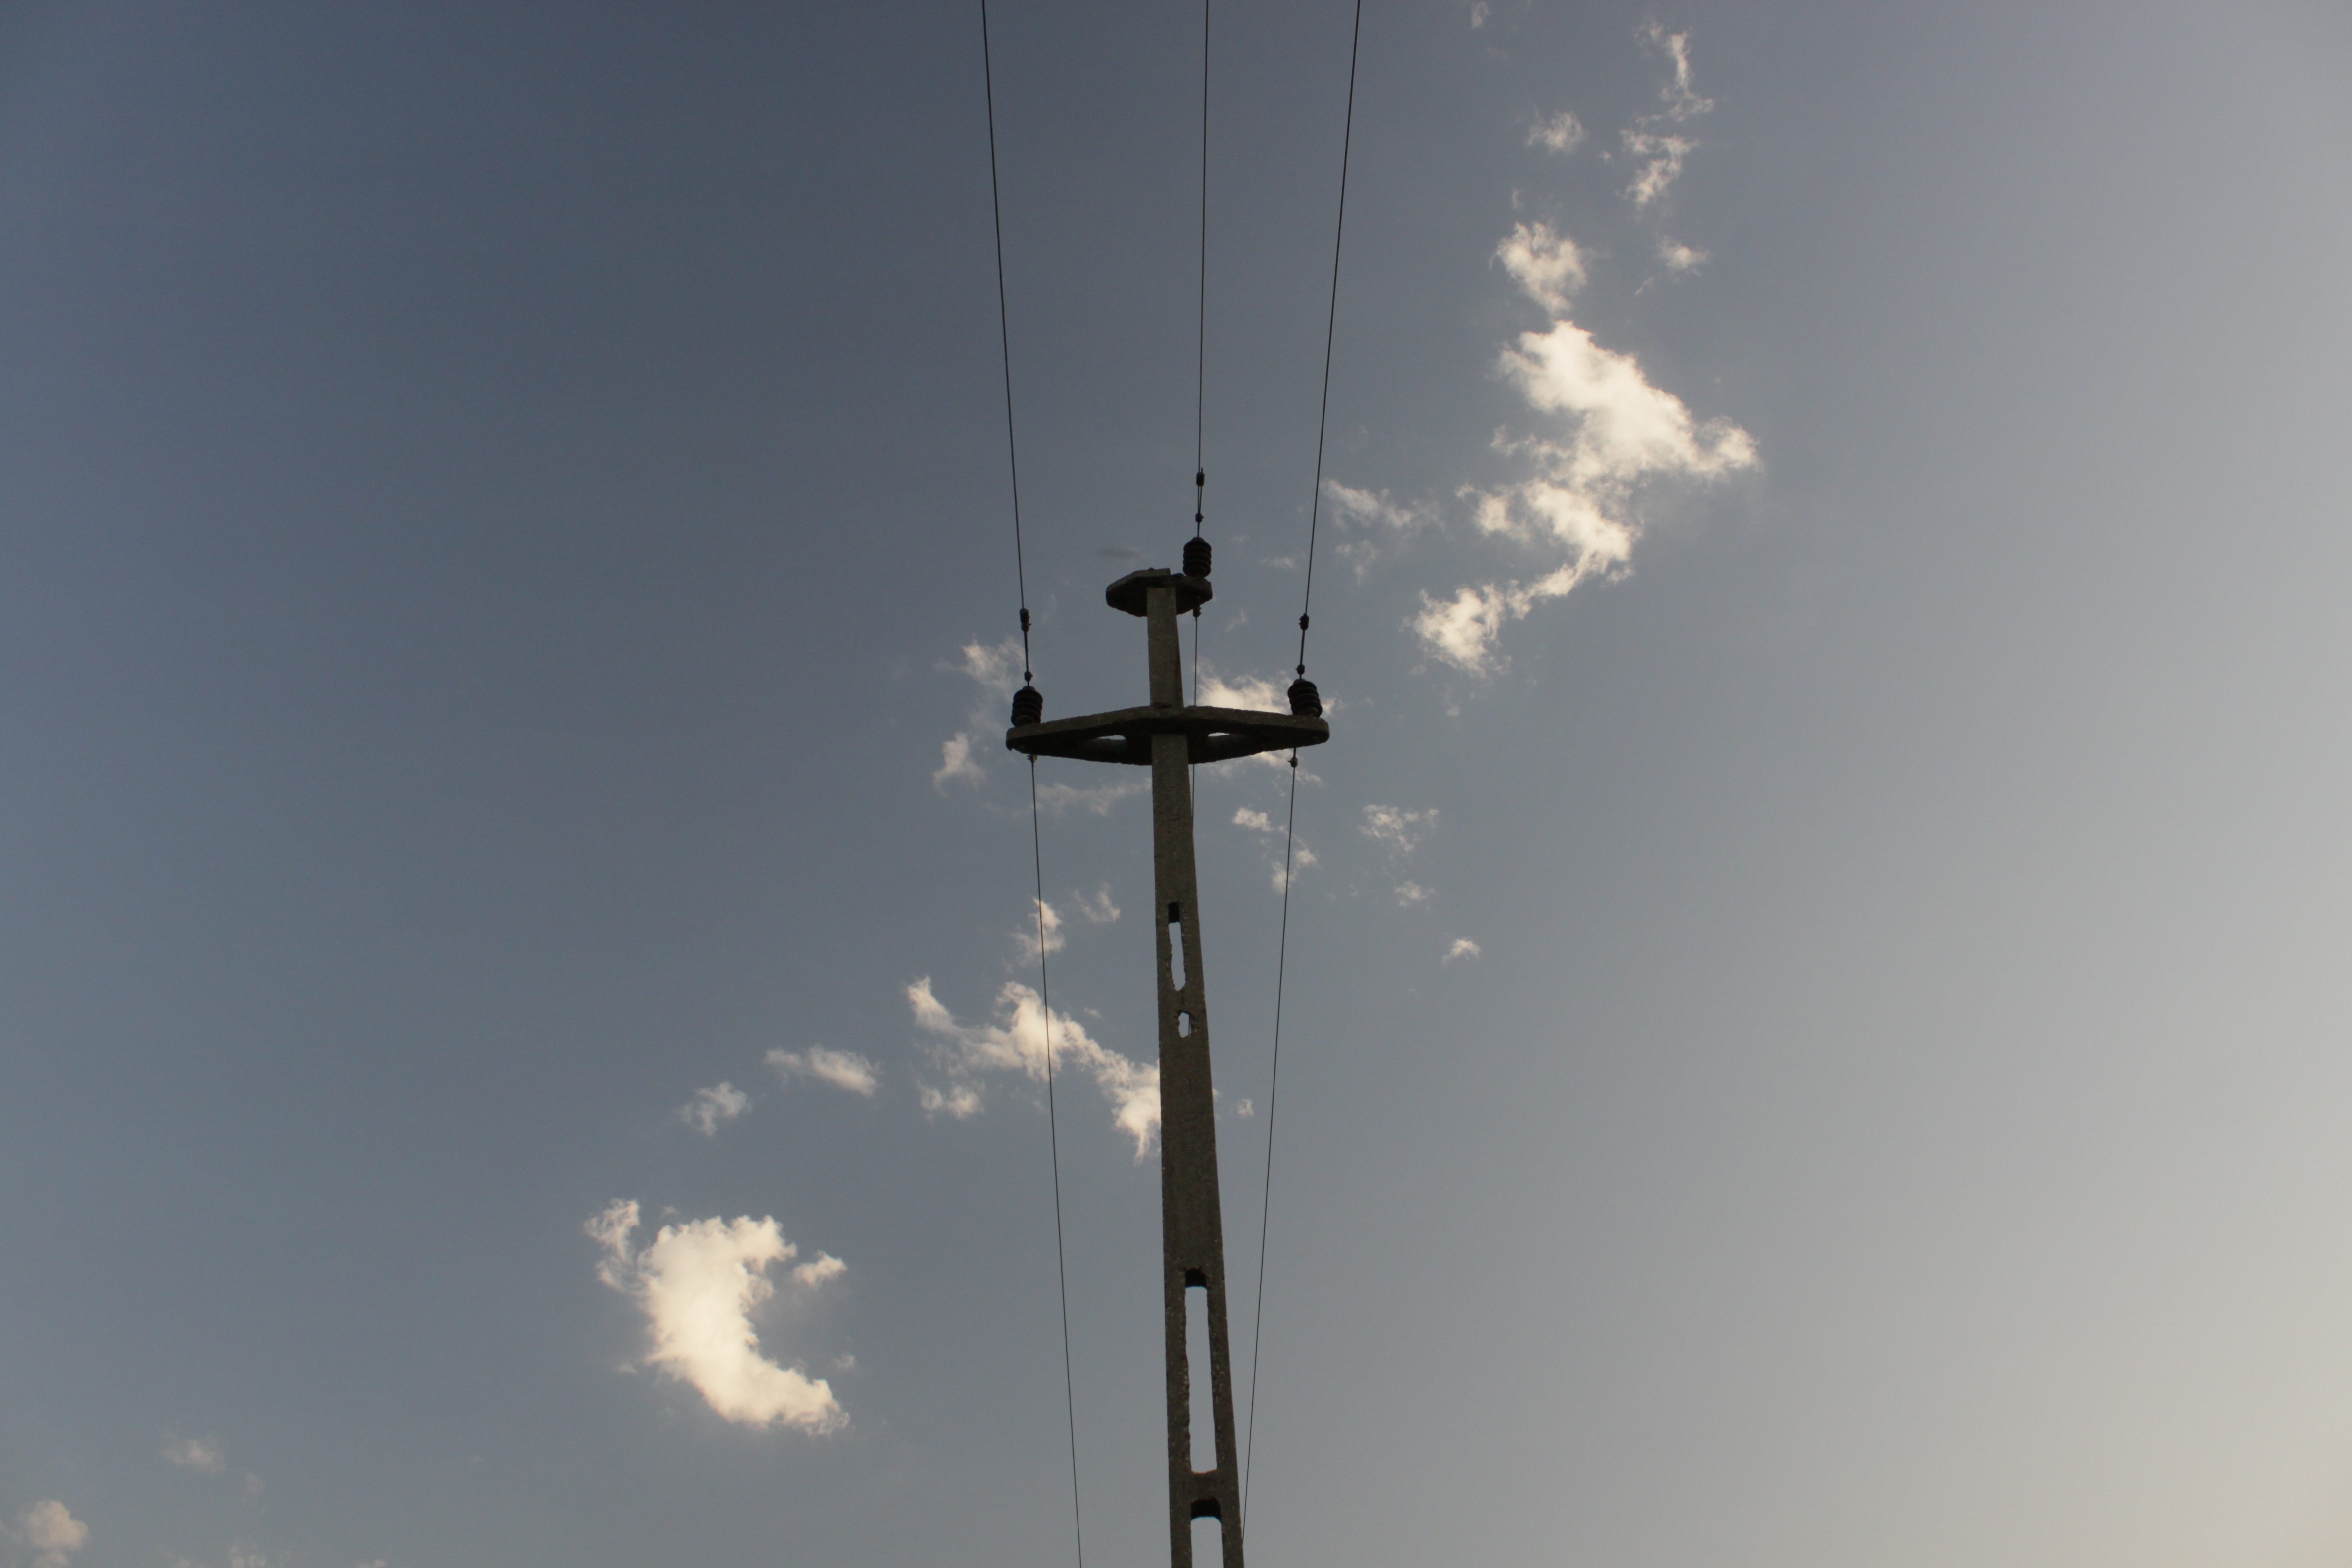
sky, technology, wind, dark, antenna, line, high, mast, machine, blue, wind turbine, street light, electricity, lighting, concrete, energy, power, lines, light fixture, voltage, atmosphere of earth, overhead power line